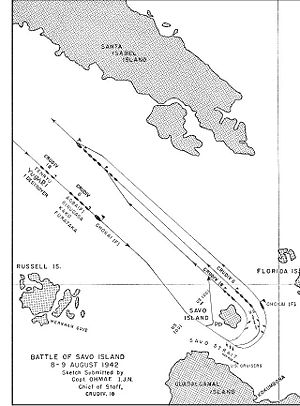
Slaget ved Savoøen / Slaget / Optakt
Kort over hvordan Mikawas skibe ankom til slagområdet og forlod det igen
Slaget ved Savoøen eller slaget ved Savo Island var et søslag, som blev udkæmpet i Stillehavskrigen under 2. verdenskrig. Det blev udkæmpet mellem flådestyrker fra den kejserlige japanske flåde og de Vestallierede. Slaget fandt sted den 8. – 9. august 1942 og var det første store søslag under slaget om Guadalcanal. Det var det første af mange søslag, som blev udkæmpet i det, som på grund af de mange sunkne krigsskibe kom til at hedde Ironbottom Sound, nær øen Guadalcanal. Slaget var det første af fem store søslag og sø- og luftslag, som fik betydning for landslaget på selve Guadalcanal, da japanerne forsøgte at imødegå den amerikanske offensiv i Stillehavet. Disse intense søslag fandt sted med korte mellemrum, som voksede til længere og længere mellemrum i takt med at begge sider havde behov for at omgruppere og reparere, og fortsatte indtil slaget ved Tassafaronga den 30. november 1942.